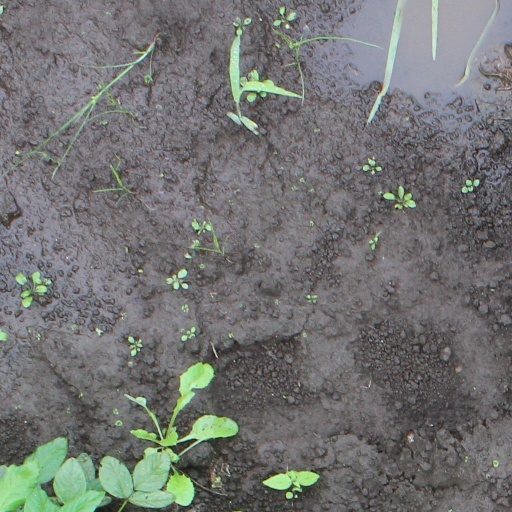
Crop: soybean